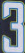
Number: 3